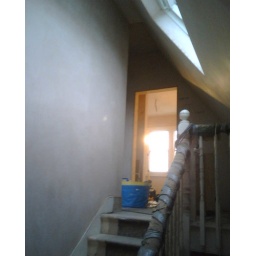
new window in the roof